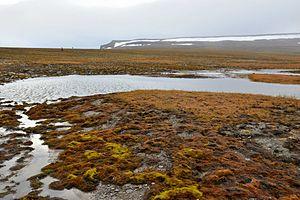
Les îles de Nouvelle-Sibérie ou Nouvelle-Sibérie sont un archipel russe de l'océan Arctique, plus précisément dans les mers des Laptev et de Sibérie orientale, au nord des côtes de l'Extrême-Orient russe. Elles font partie de la République de Sakha.